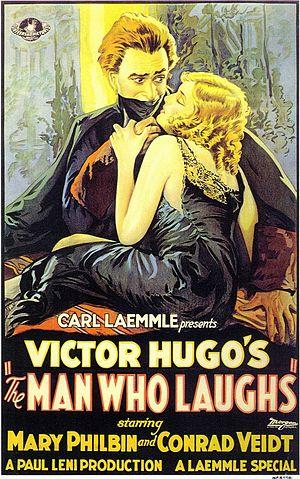
L'Homme qui rit est un roman philosophique de Victor Hugo publié en avril 1869 dont l’action se déroule dans l’Angleterre de la fin du XVIIᵉ et du début du XVIIIᵉ siècle. Il est notamment célèbre pour la figure mutilée dans un rire permanent de son héros qui a fortement inspiré le monde littéraire et cinématographique.
L'Homme qui rit est un film américain inspiré du roman homonyme de Victor Hugo. Il fut réalisé par Paul Leni et sortit en 1928.